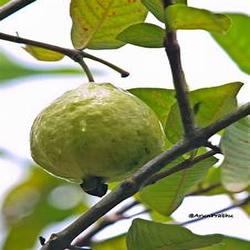
Label: Guava